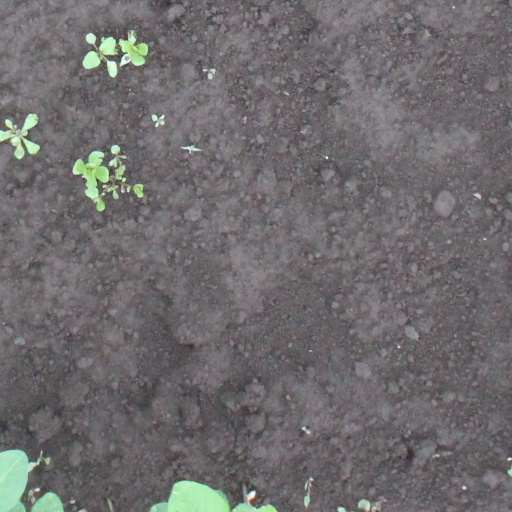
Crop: soybean